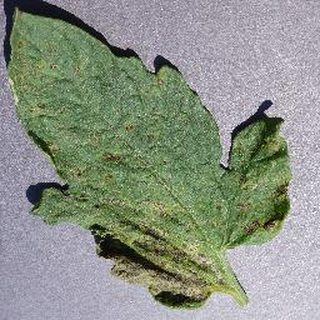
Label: tomato_septoria_leaf_spot